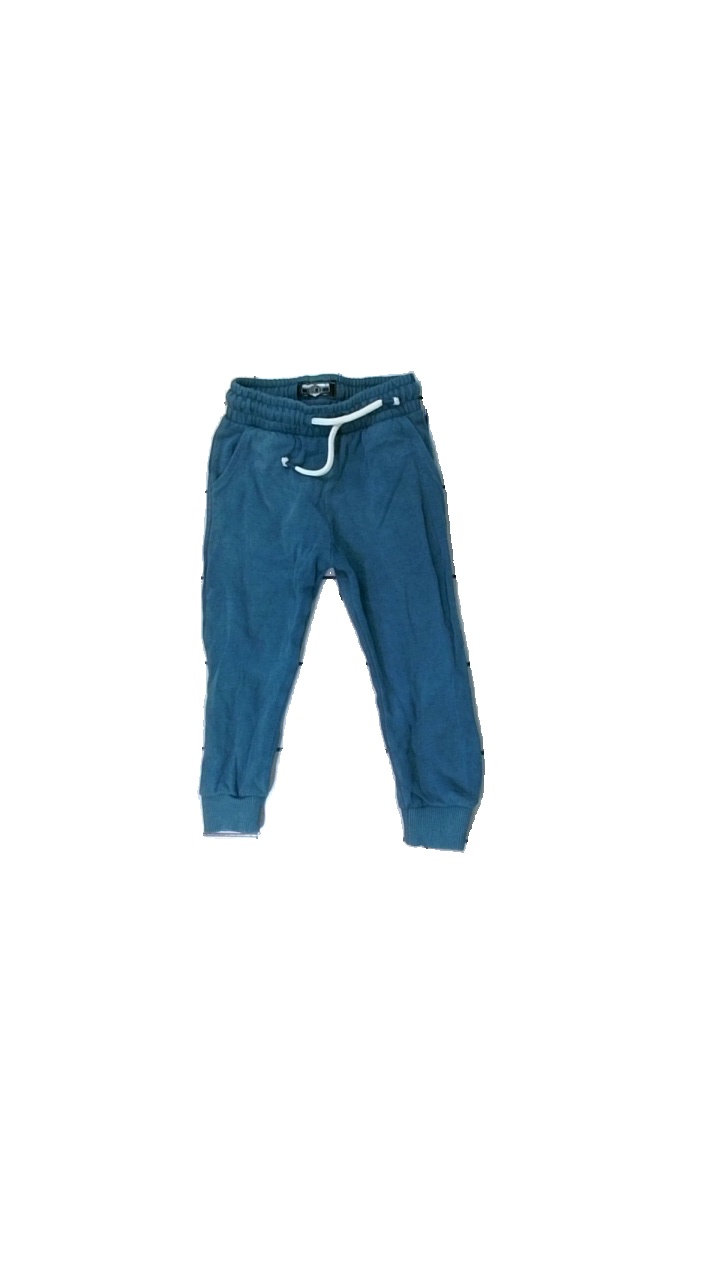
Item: Trousers (Children)
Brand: Next Låg
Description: blå mjukisbyxor med litet hål bak, urtvättade
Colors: Blue
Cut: Regular
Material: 100% cotton
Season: All
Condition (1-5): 2
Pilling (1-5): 2
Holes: Minor
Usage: Export
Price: <50